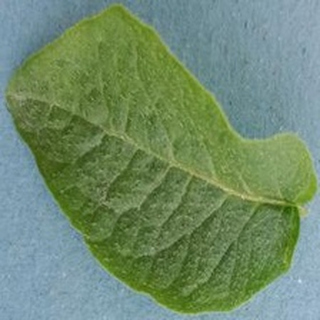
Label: healthy_potato